Selfors

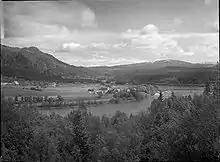
View of Selfors in 1948

"Selfors farm" was one of the oldest farms in the area and it played a central role at that place until 1680. The farm was located along the river Ranelva on the western parts of the present-day village of Selfors, near the Ranfjorden and Fossetangen.